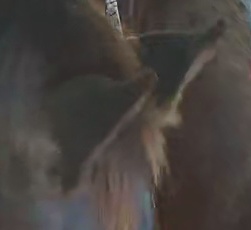
Face region: ears (position_of_ears)
Pain indicator: not_present